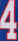
Number: 4